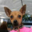
Label: dog